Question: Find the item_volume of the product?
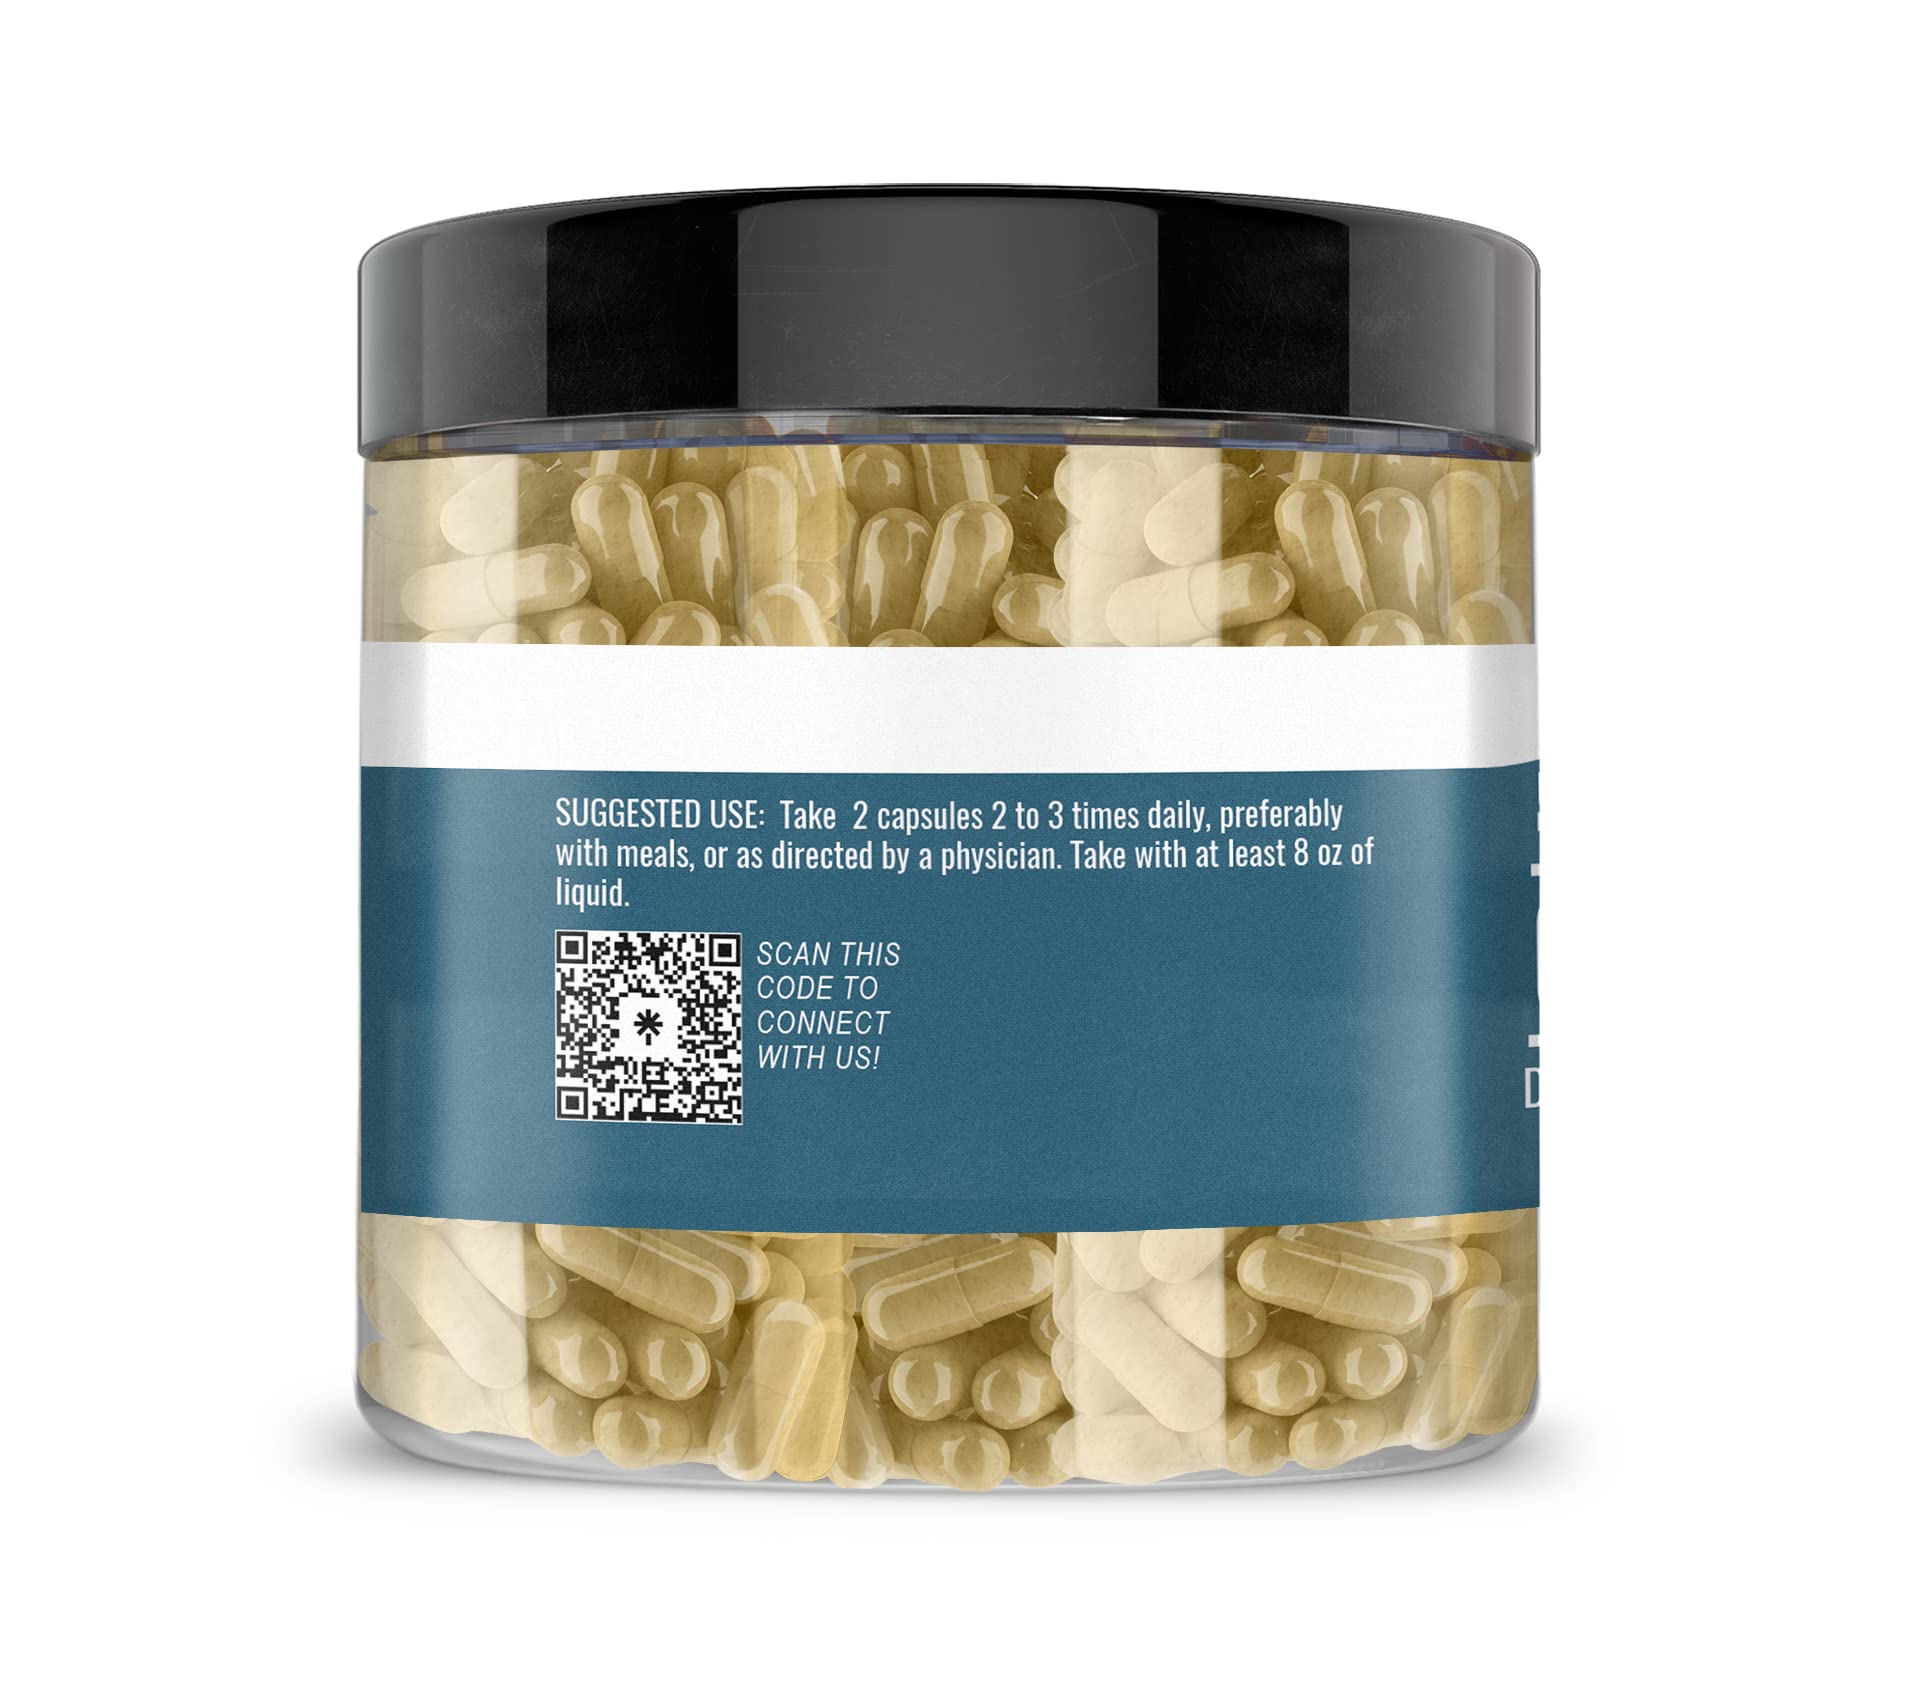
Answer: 8.0 fluid ounce